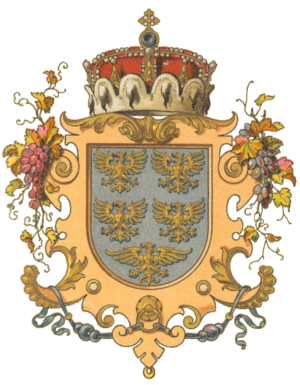
Les royaumes et pays représentés au Conseil d'Empire, ou au Reichsrat était, de 1867 à 1918, la désignation officielle de l'ensemble formé par les territoires au nord et à l'ouest de la monarchie austro-hongroise. Il comprenait ces terres de l'ancien empire d'Autriche ayant fait partie de la Confédération germanique, c'est-à-dire les territoires héréditaires des Habsbourg et les pays de la couronne de Bohême, ainsi que le royaume de Galicie et de Lodomérie, la Bucovine et le royaume de Dalmatie. Le nom courant, aussi parmi les juristes et les fonctionnaires, était Cisleithanie, contrairement à la Transleithanie, la partie hongroise.